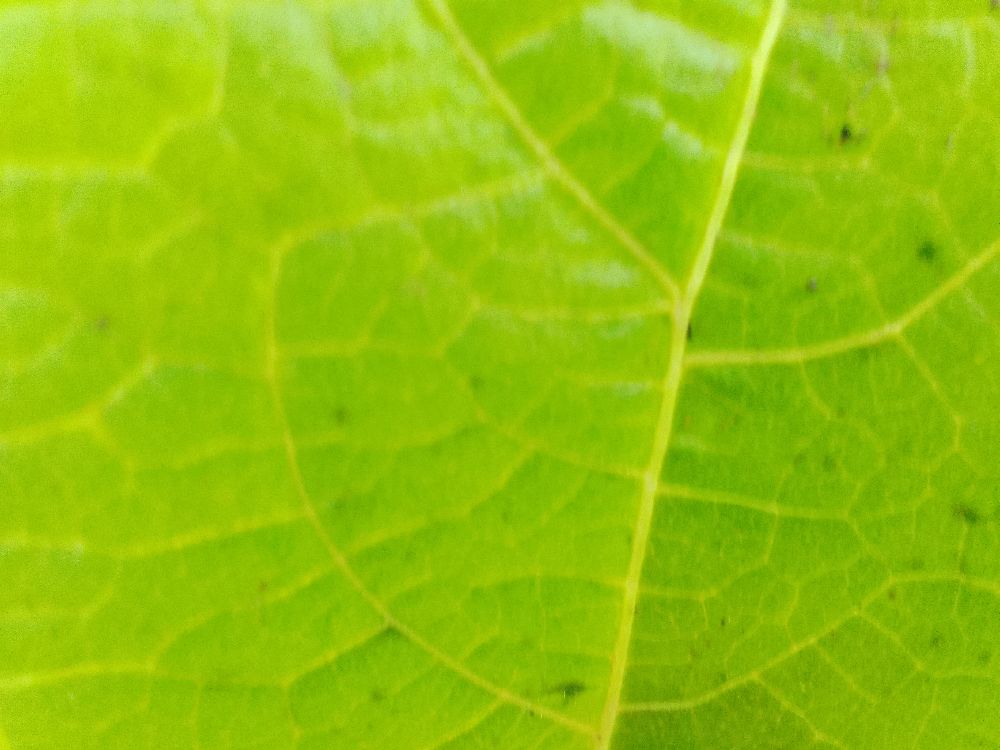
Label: healthy